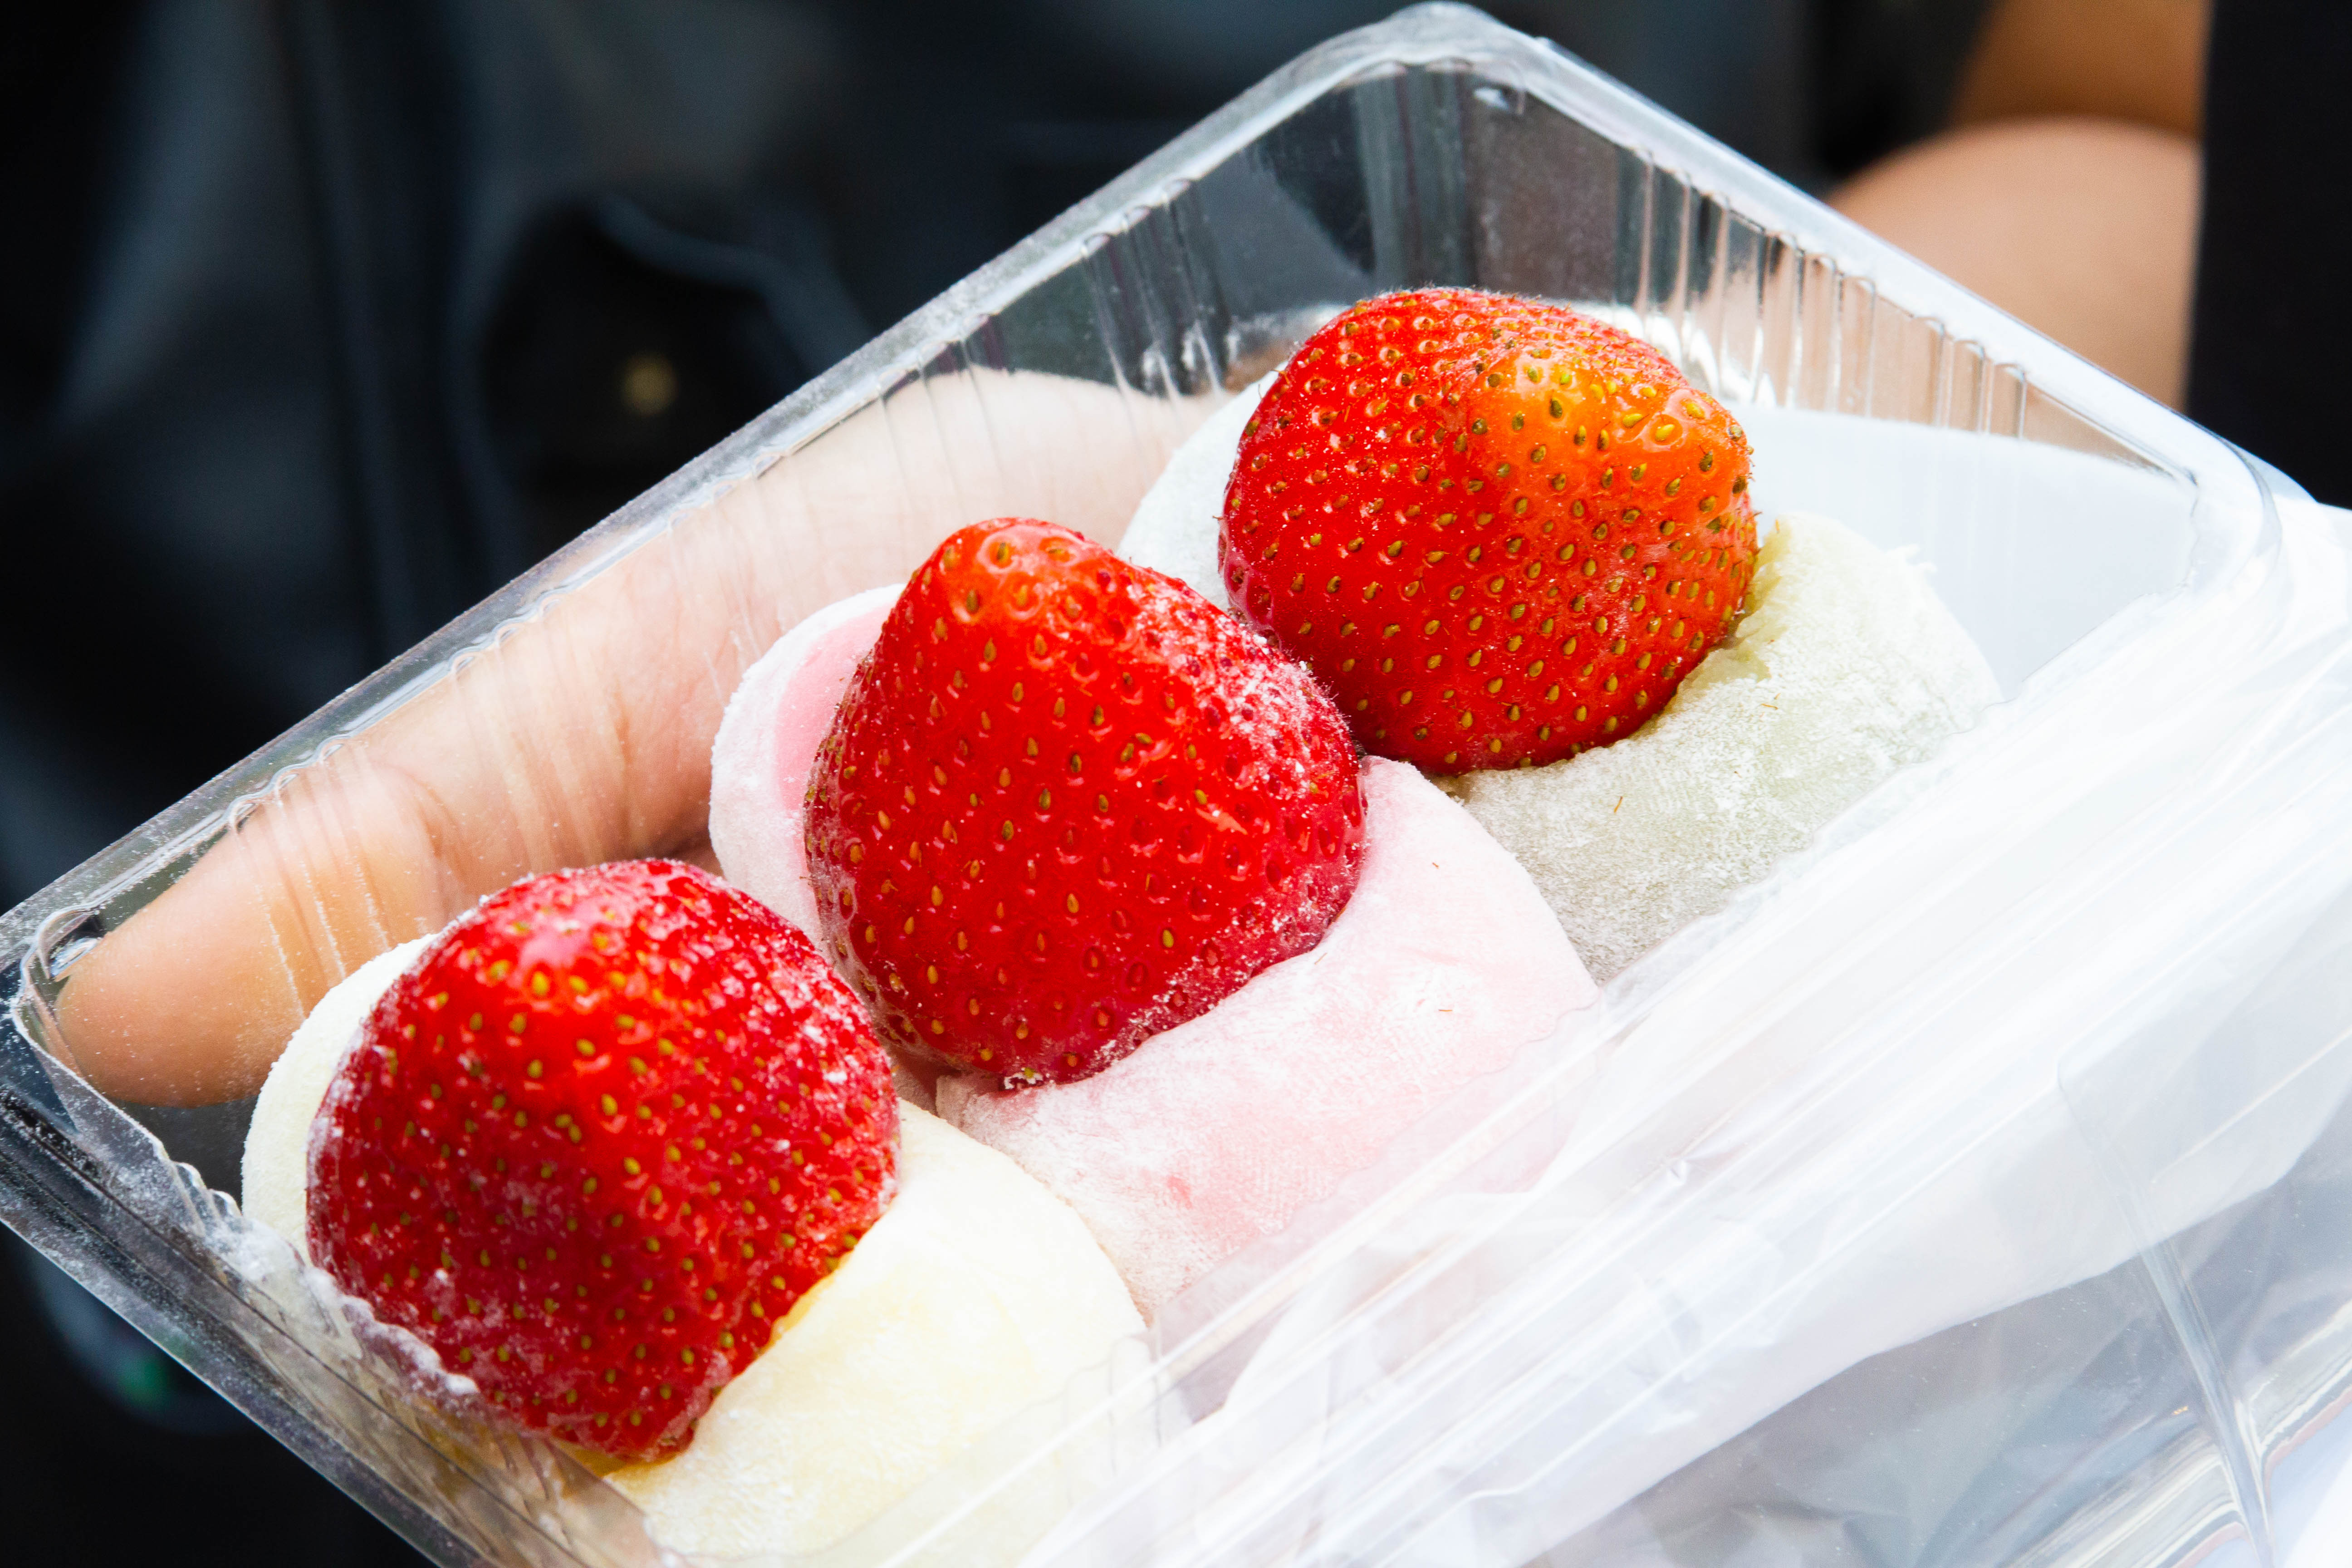
red, strawberry, dessert, strawberries, sweetness, food, whipped cream, frozen dessert, flavor, cuisine, toppings, cream